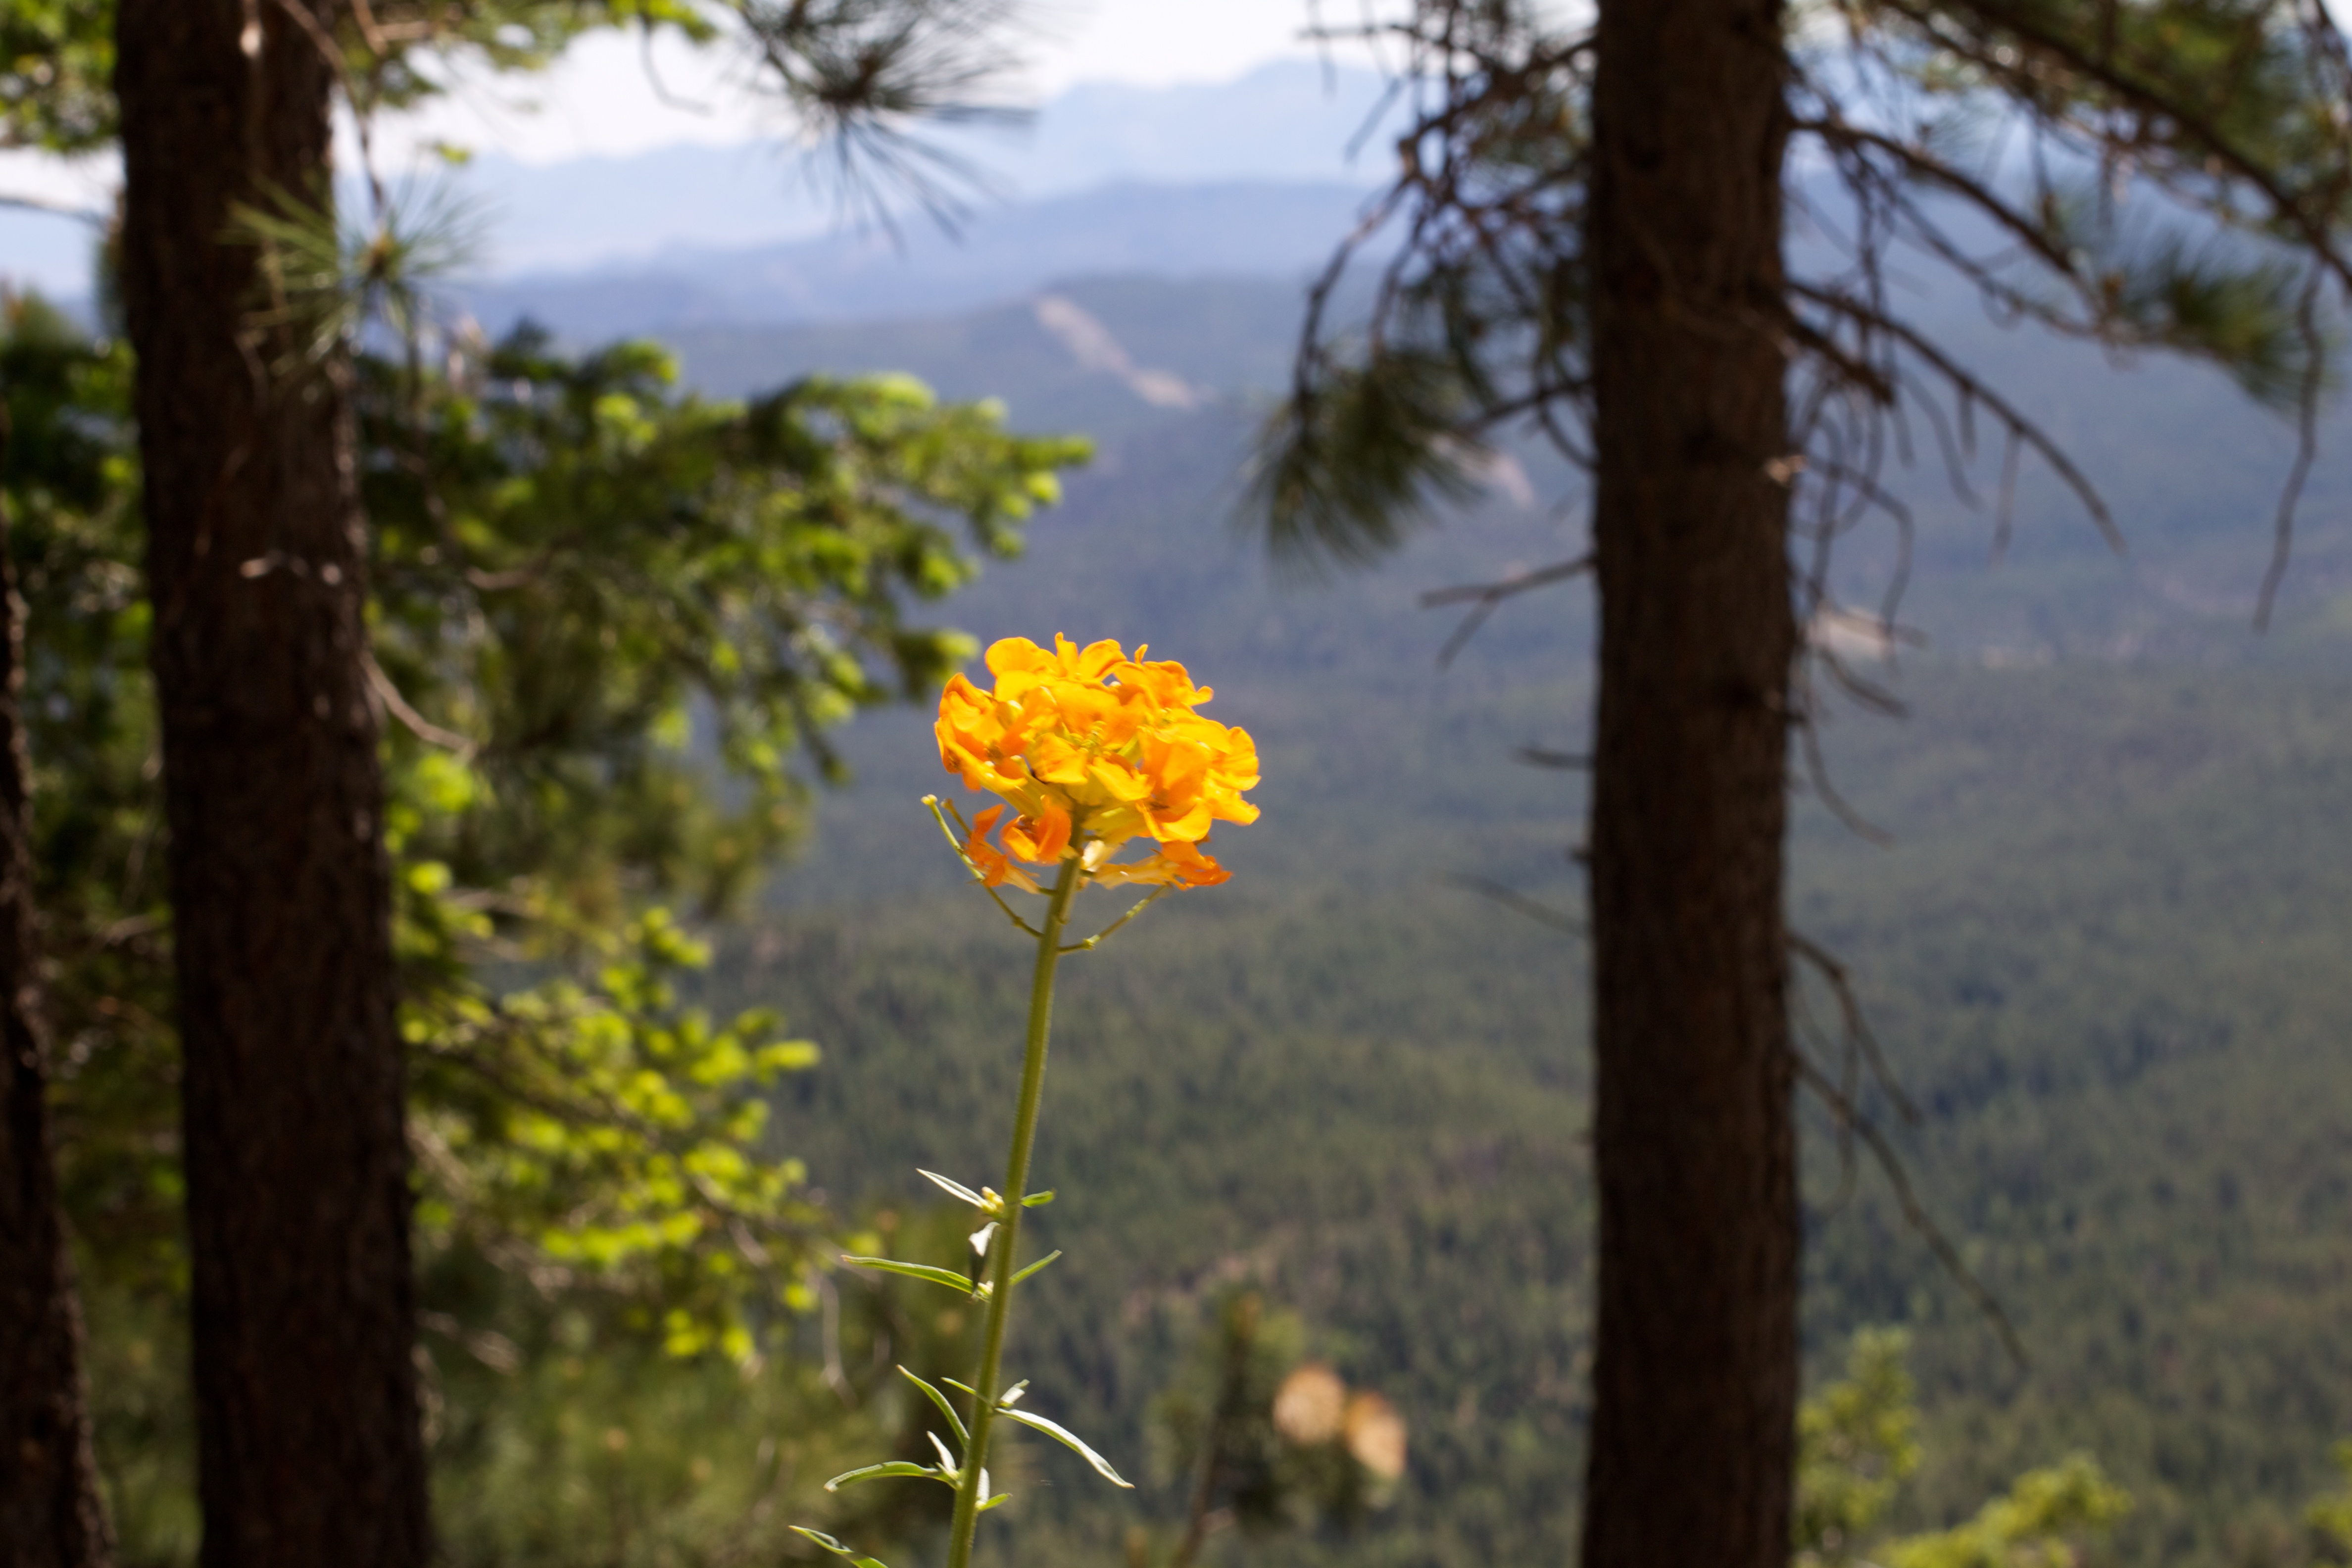
tree, nature, forest, plant, meadow, prairie, sunlight, morning, leaf, flower, autumn, botany, flora, wildflower, woodland, habitat, mogollonrim, ecosystem, natural environment